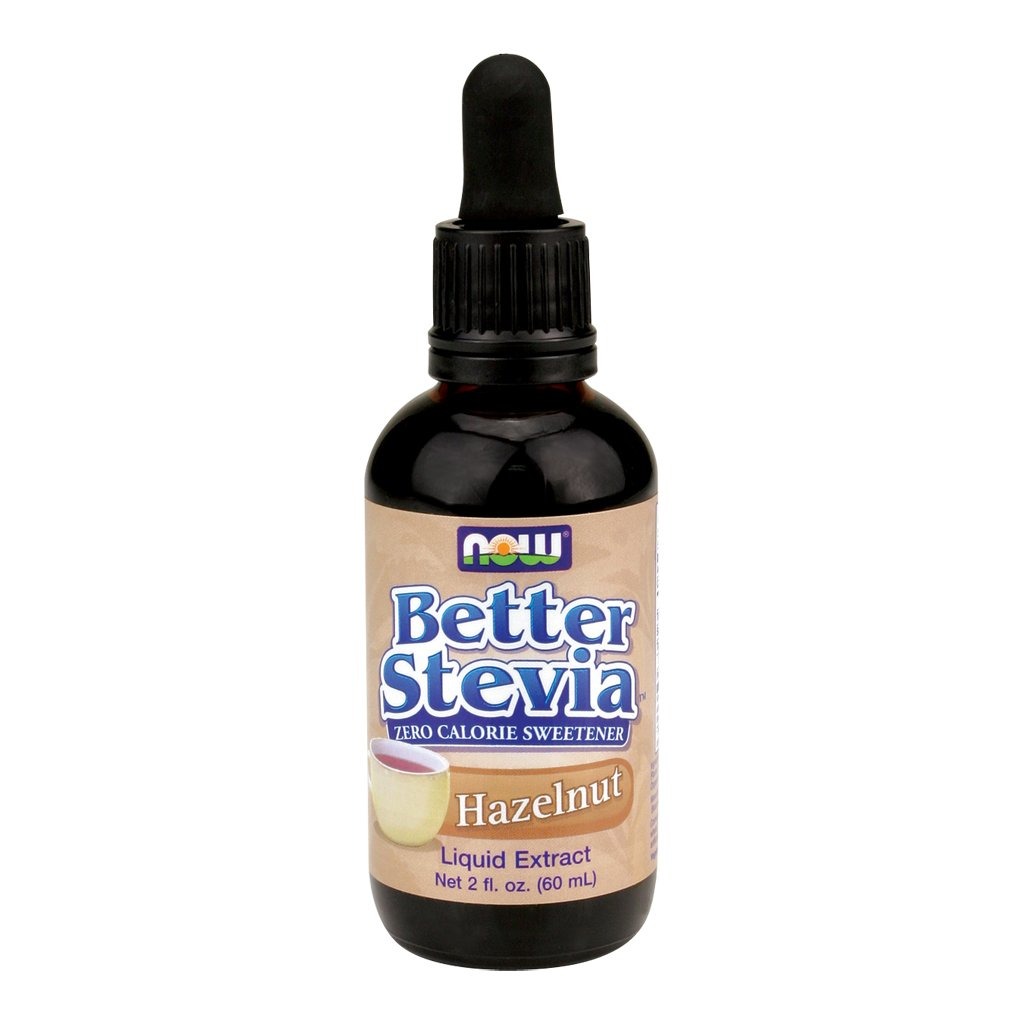
Item Name: Now Foods BetterStevia Liquid Extract (Hazelnut) - 2 oz. 6 Pack
Value: 12.0
Unit: Fl Oz

Price: 9.09